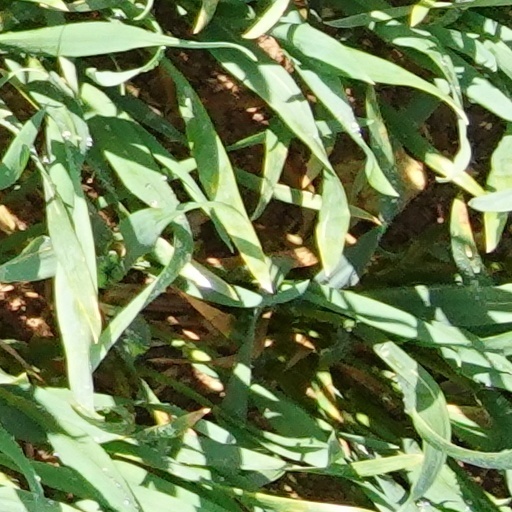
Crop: wheat